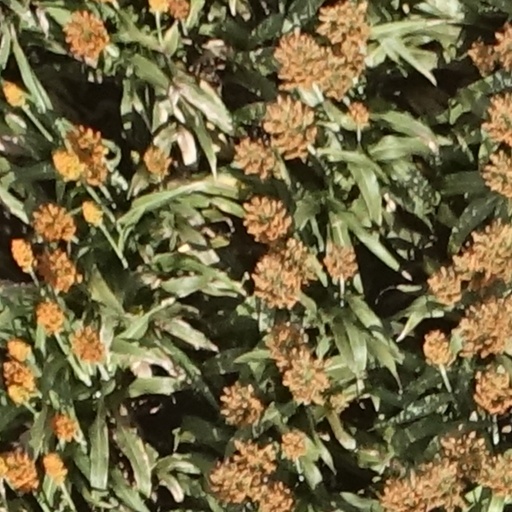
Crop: sorghum